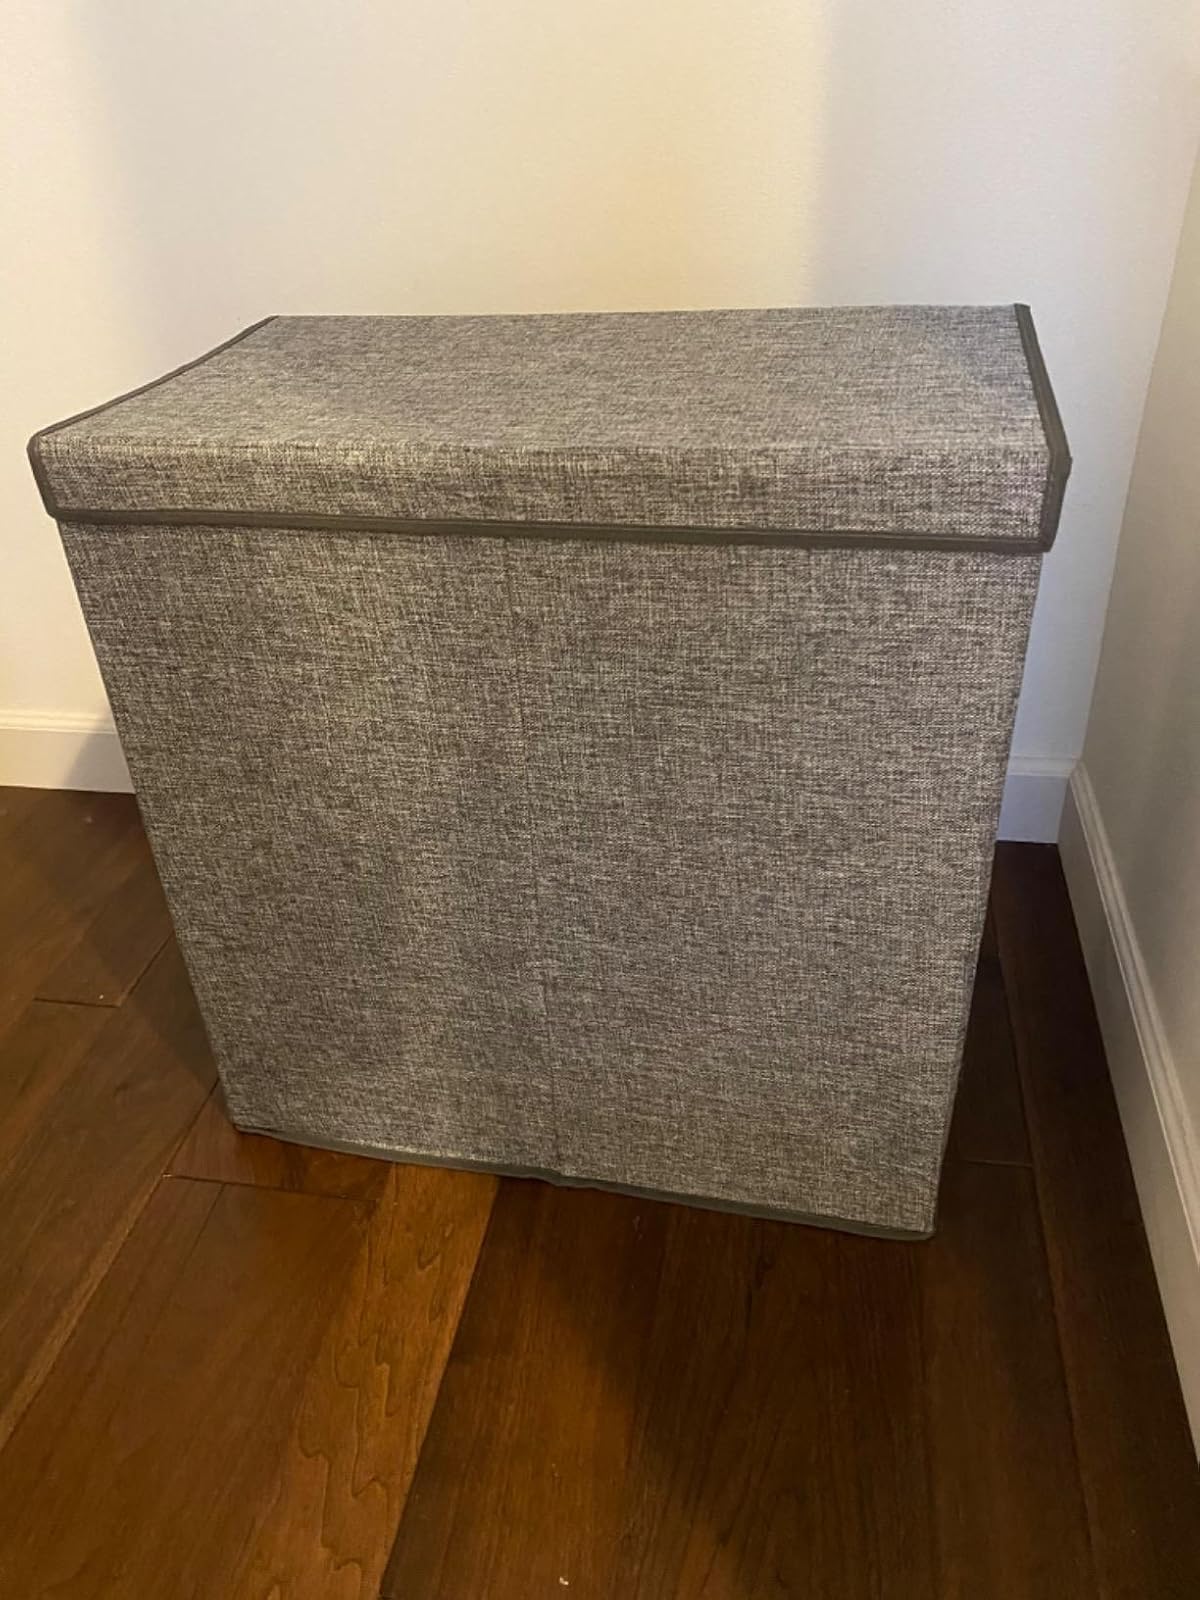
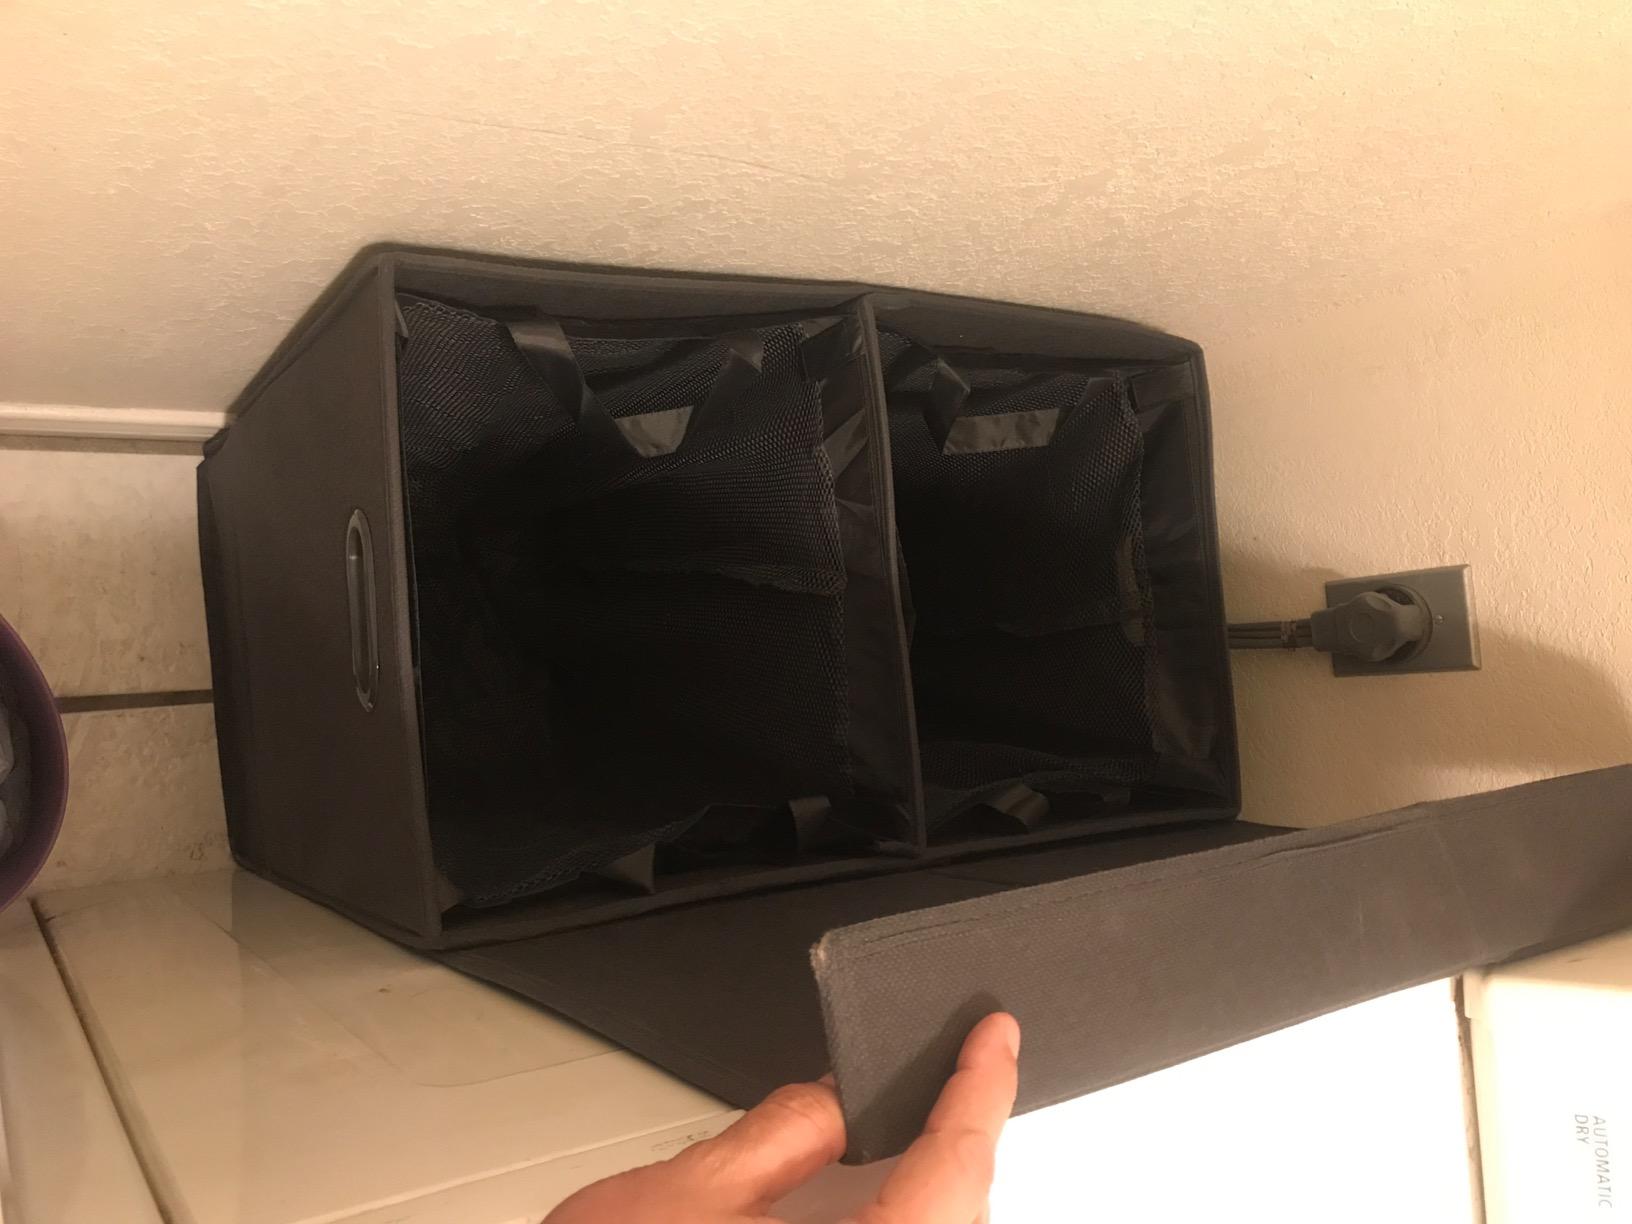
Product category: items_hamper
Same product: yes